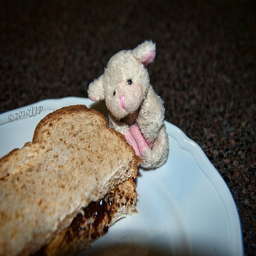
A stuffed animal sitting on a plate next to a sandwich.
A half of a sandwich on a plate with a small stuffed animal next to it.
A teddy bear sitting next to a sandwich halve on a plate.
A plate that has a half of a peanut butter and jelly sandwich and a small lamb stuffed animal.
Tiny toy stuffed animal and a half peanut butter and jelly sandwich on a plate.